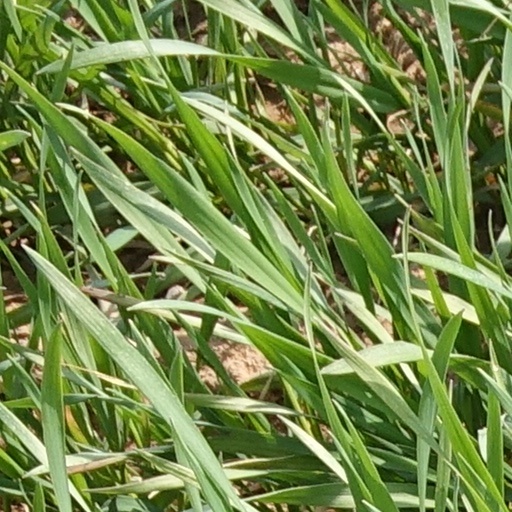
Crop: wheat